Barr Smith Library

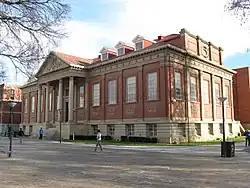
The Barr Smith Library exterior

The Barr Smith Library is the main library of the University of Adelaide, situated in the centre of the North Terrace campus. It is named after its early benefactor Robert Barr Smith and was formally established in 1882, though its history dates back to 1877 when it purchased its first book.